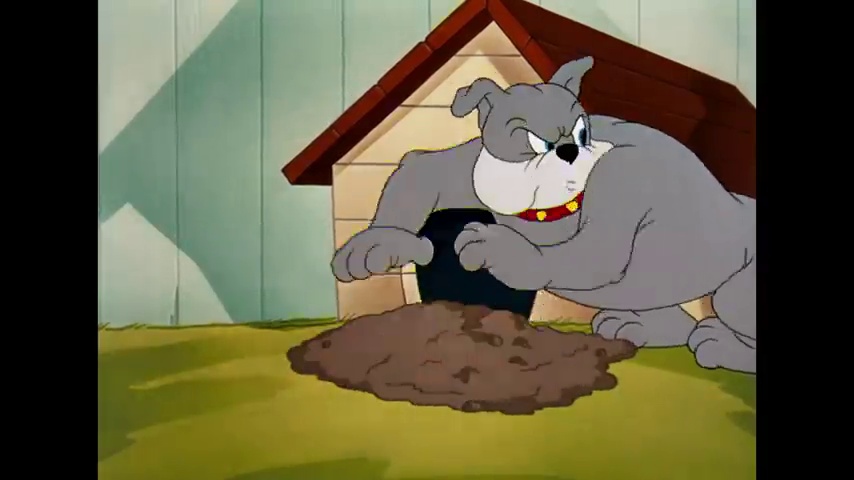
Portrait style: Cartoon Portrait